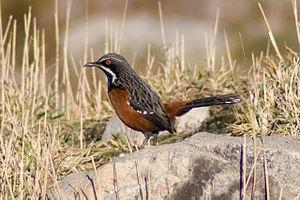
Le Chétopse bridé est une espèce de passereaux de la famille des Chaetopidae.
Chaetops est un genre de passereaux constitué de deux espèces de chétopses. C'est le seul genre de la famille des Chaetopidae.